Law enforcement in Vietnam

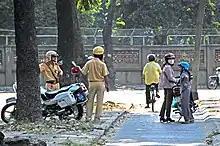
Traffic Police enforcing travel laws in Ho Chi Minh City (2009)

The law enforcement in Vietnam is called the Vietnam People's Public Security, a collective reference to the national police as well as the main domestic security force of Vietnam. It is managed by the Ministry of Public Security.